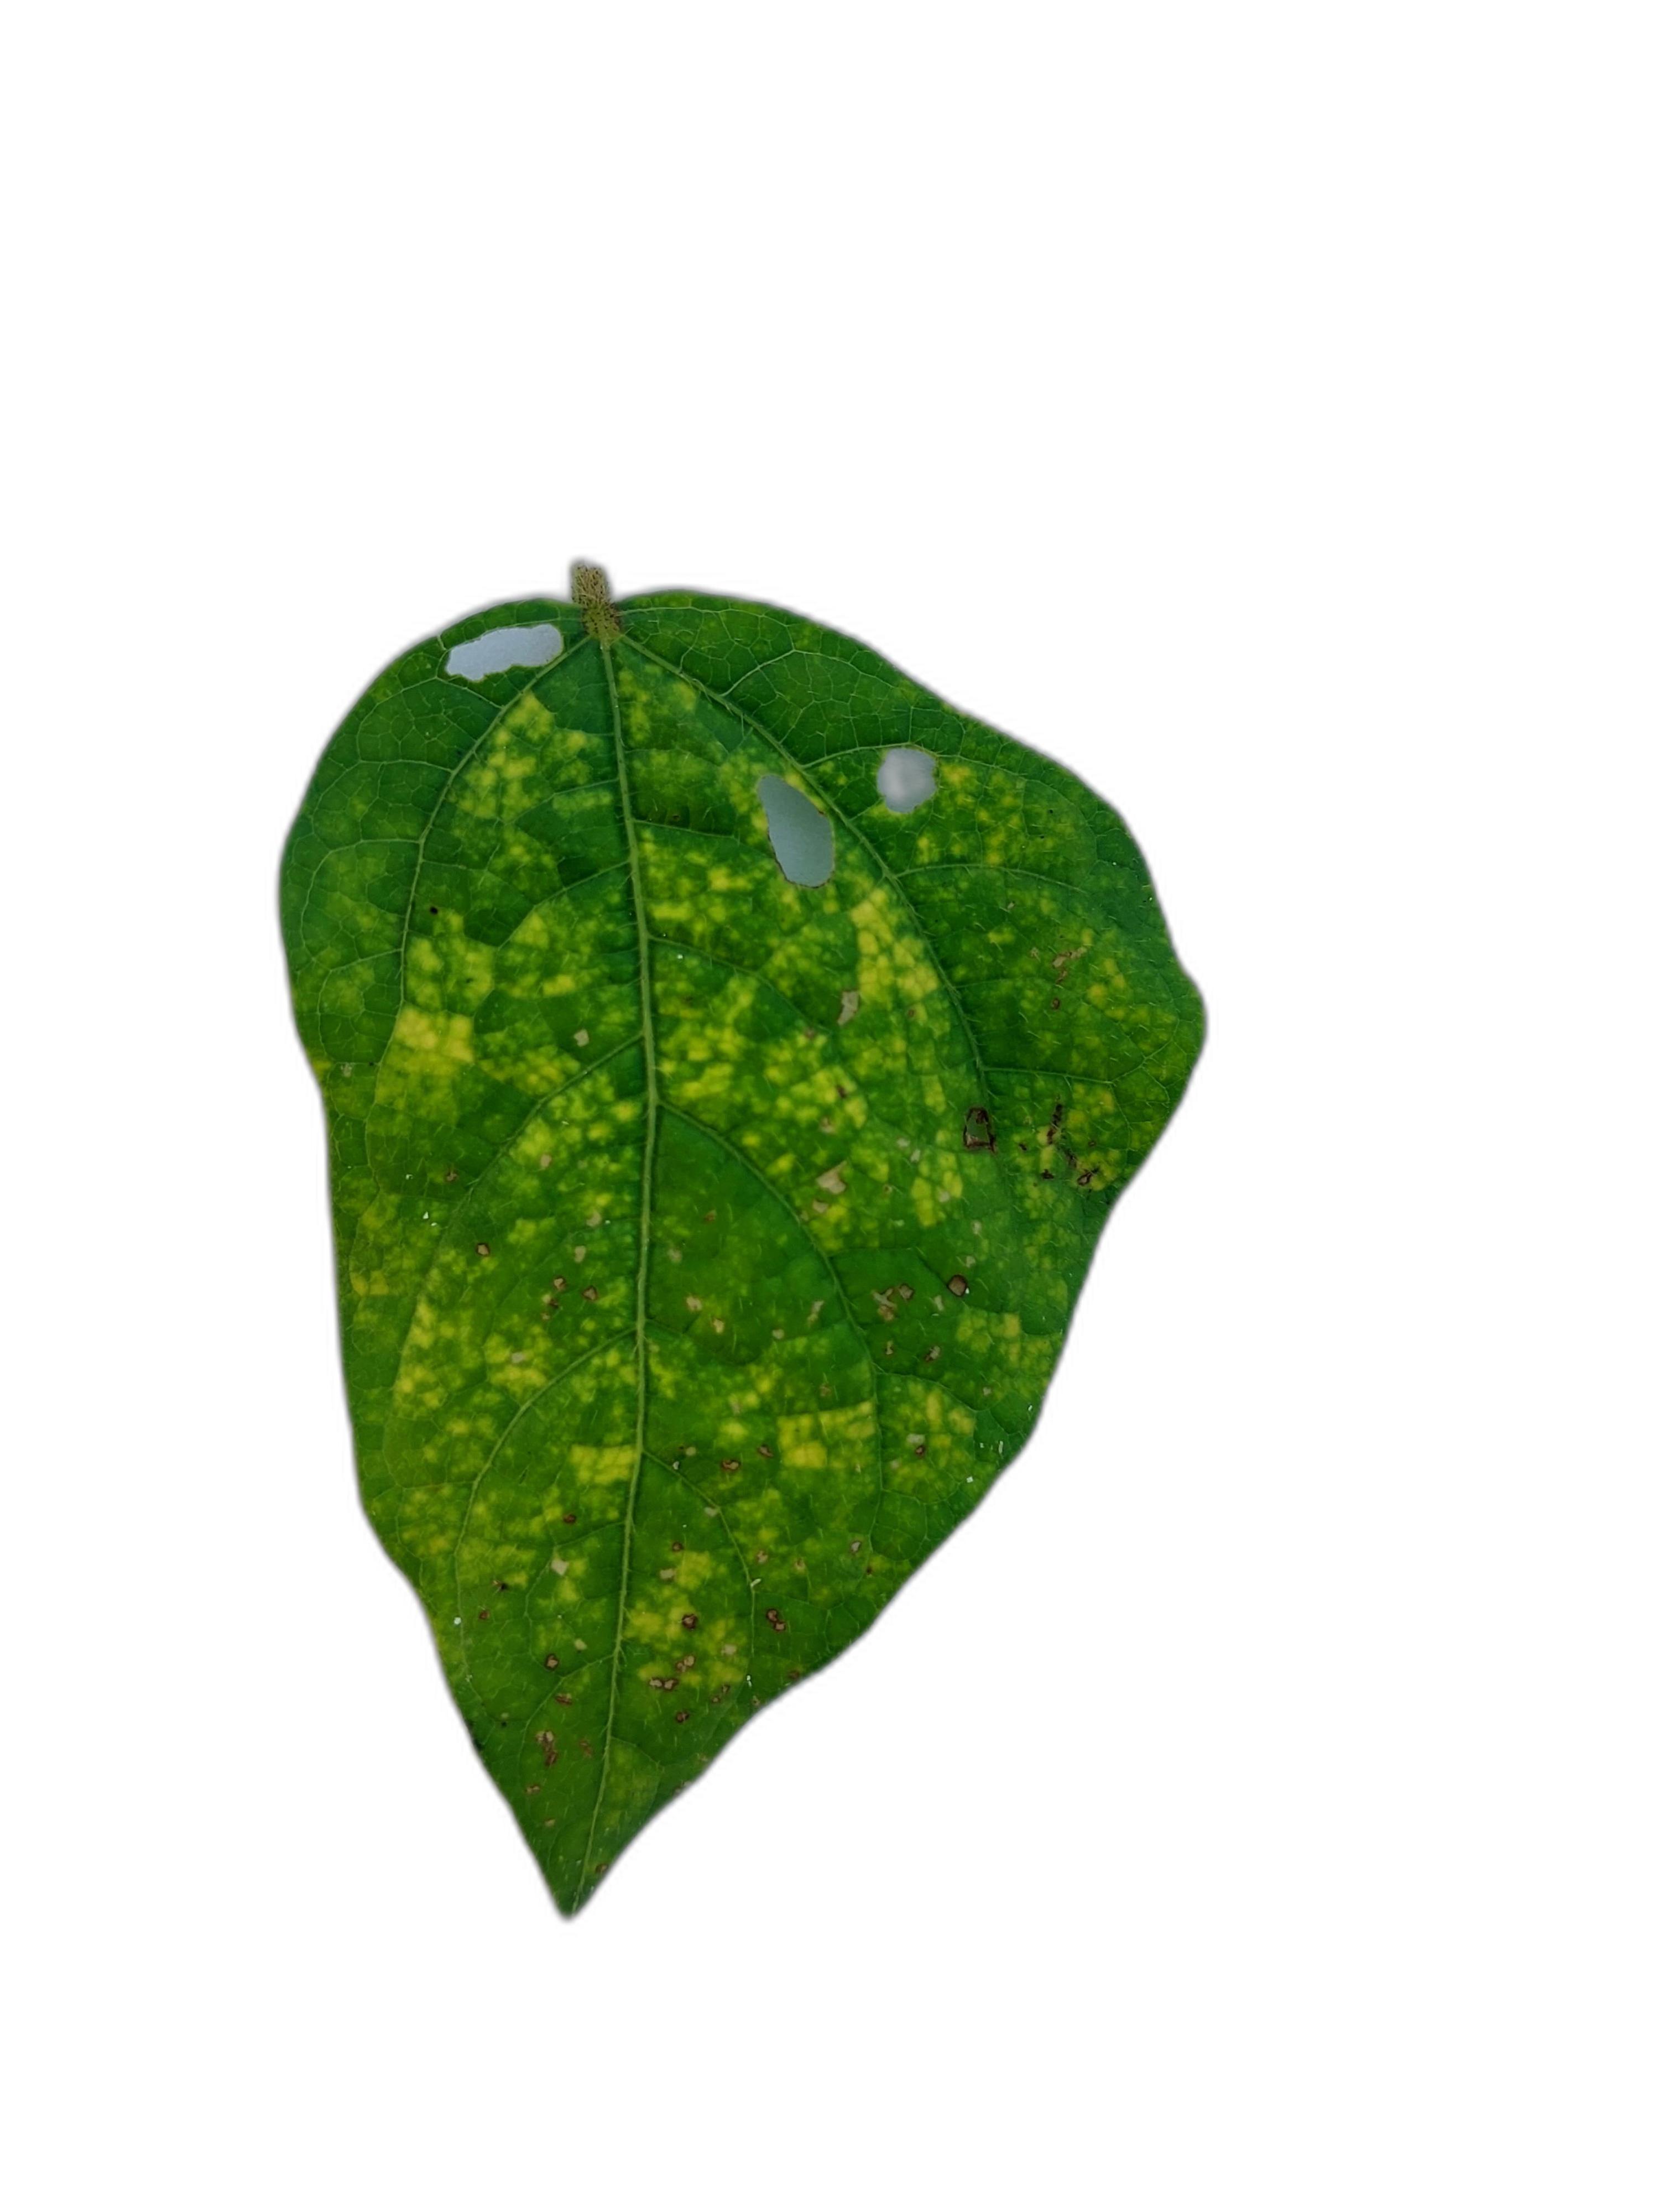
Label: Yellow Mosaic